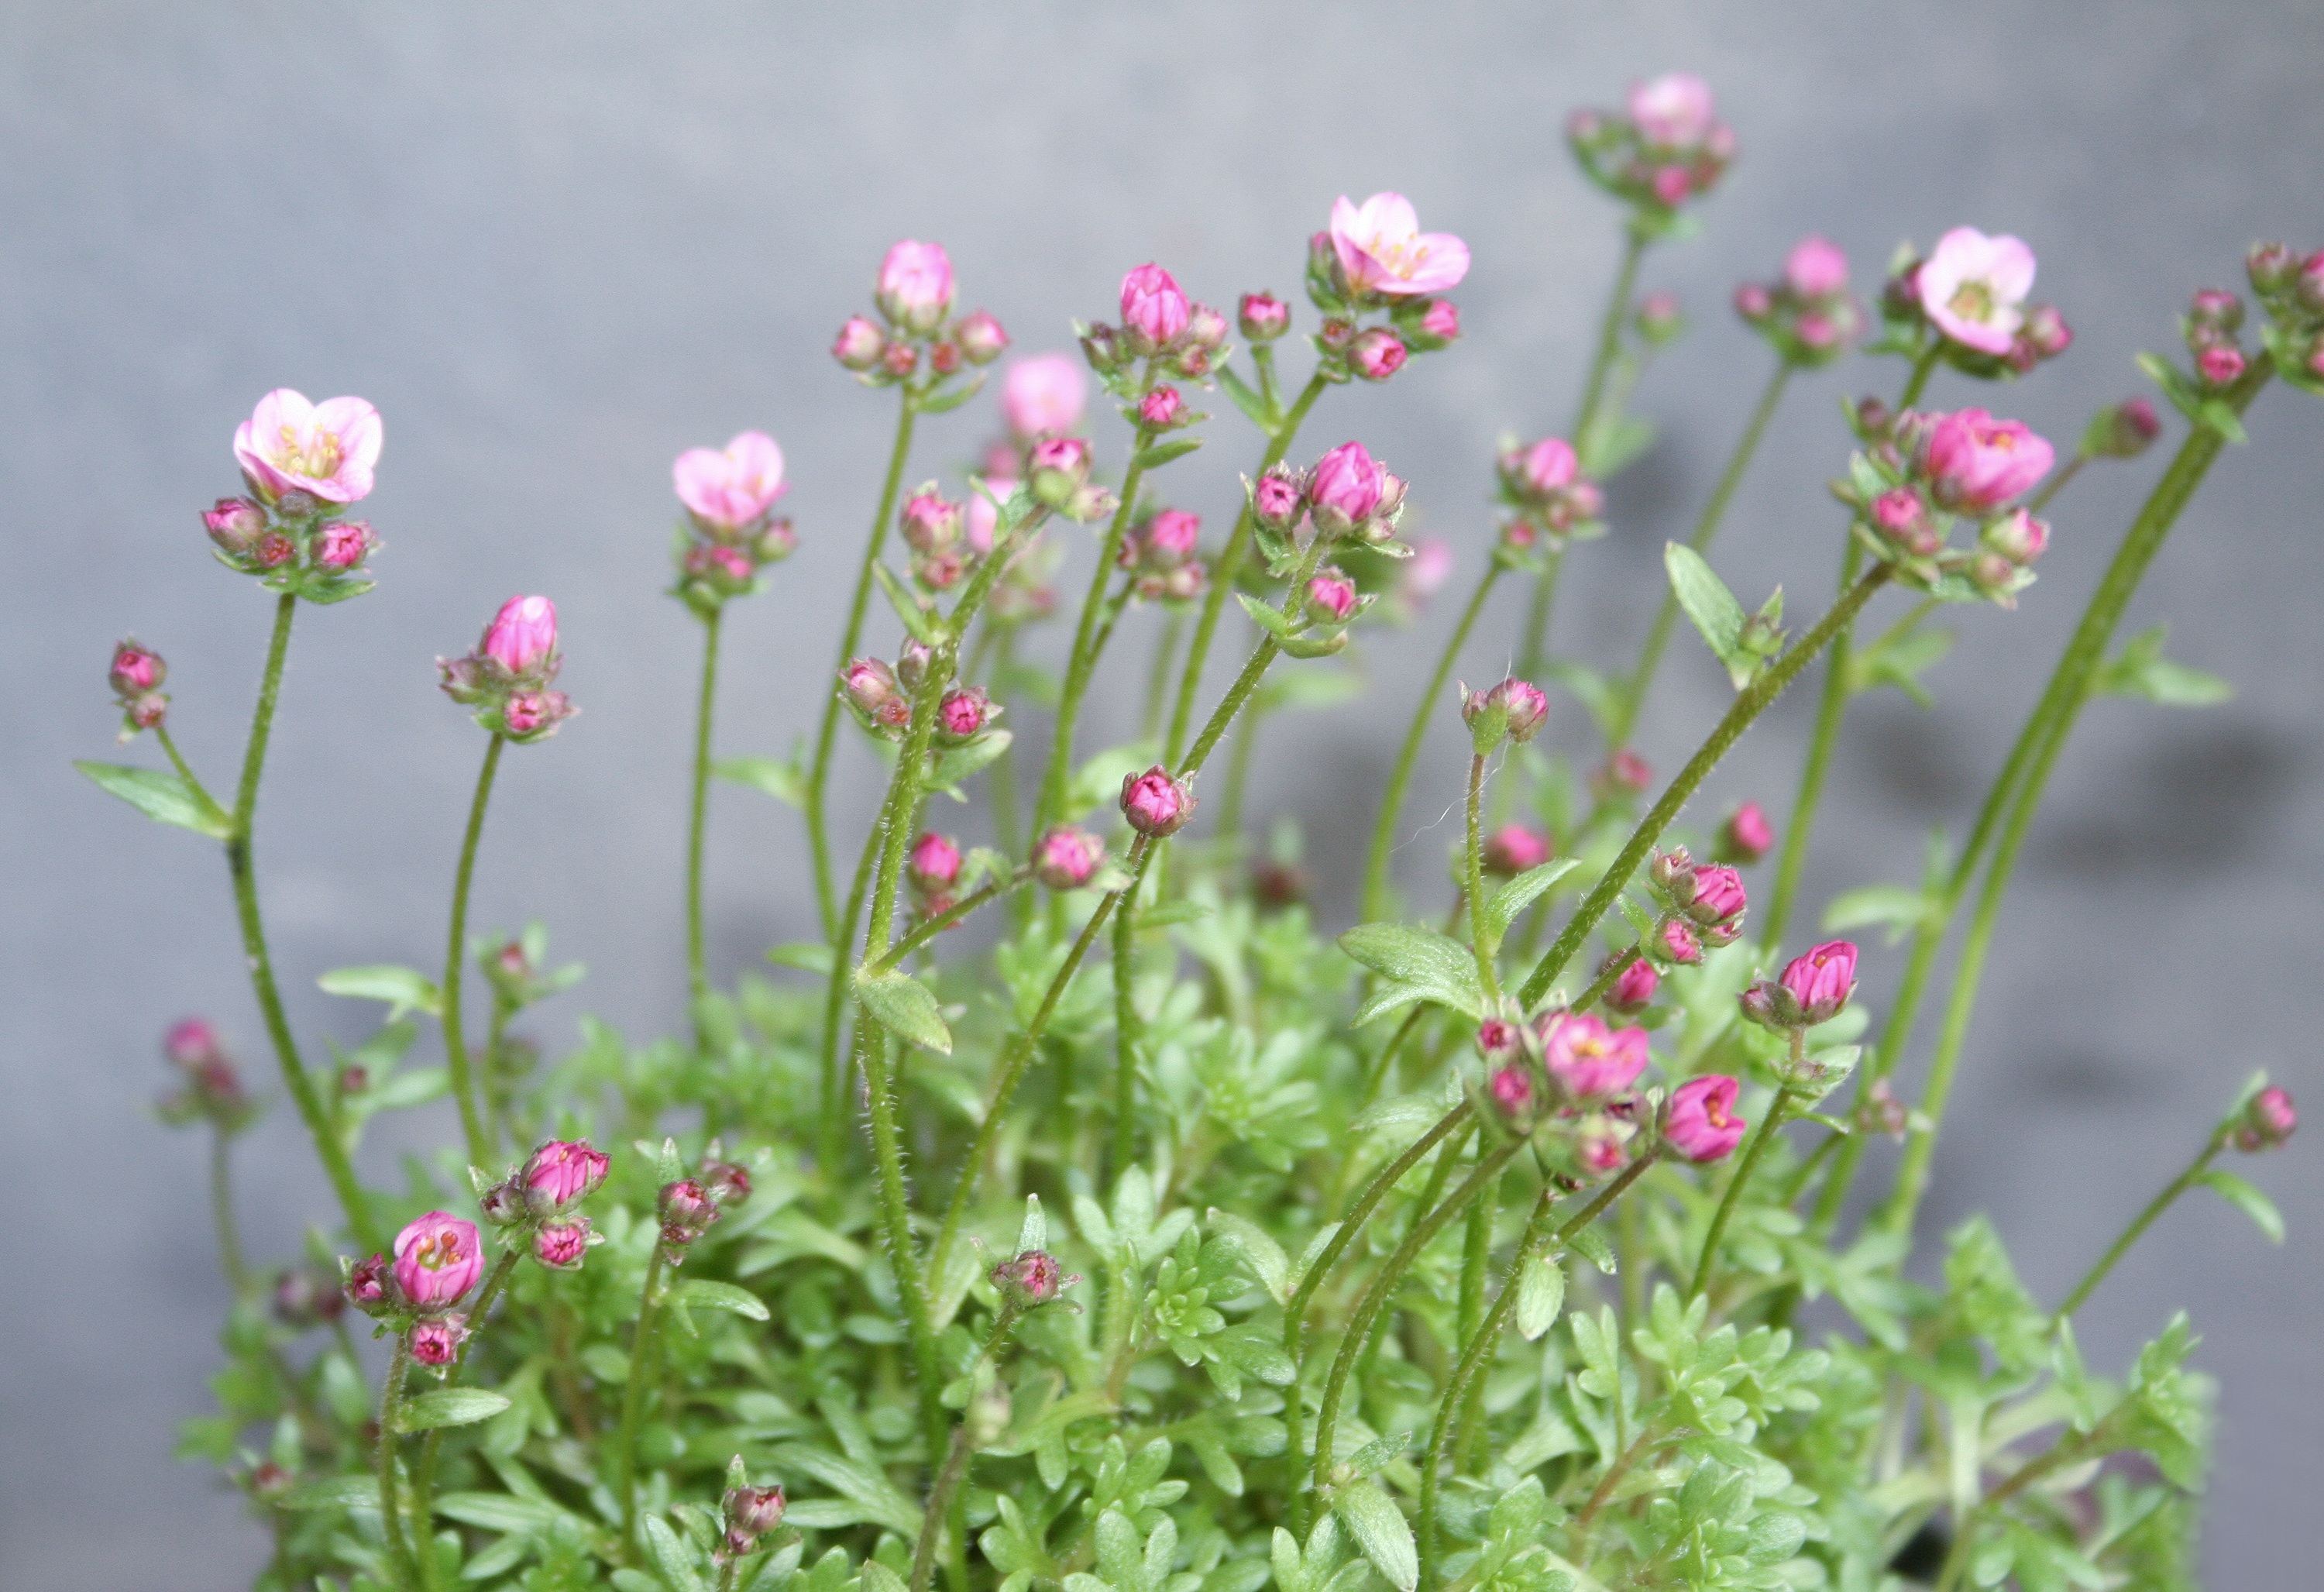
nature, blossom, plant, meadow, flower, bloom, herb, garden, pink, flora, wildflower, bud, pink flower, flowering plant, daisy family, annual plant, land plant, garden cosmos, pink family, centaurium